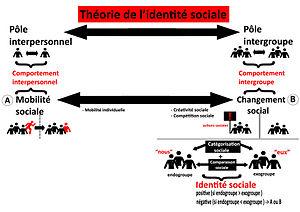
Ce schéma récapitulatif reprend les grandes idées de la Théorie de l'identité sociale de Henri Tajfel
Développée par Henri Tajfel dans les années 1970, la théorie de l'identité sociale met en évidence les processus psychologiques impliqués dans le changement social.